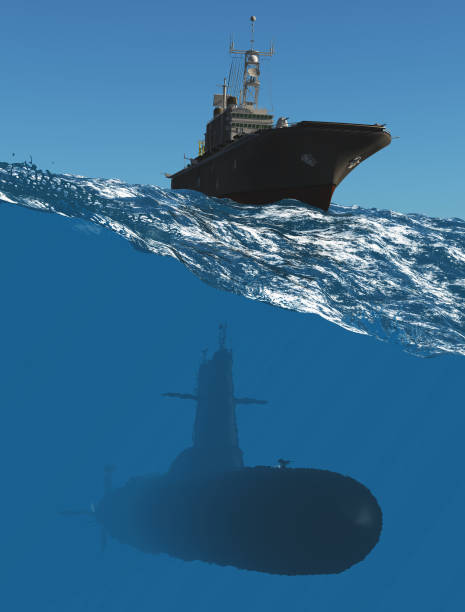
Adjective: deeper
Antonym: shallower